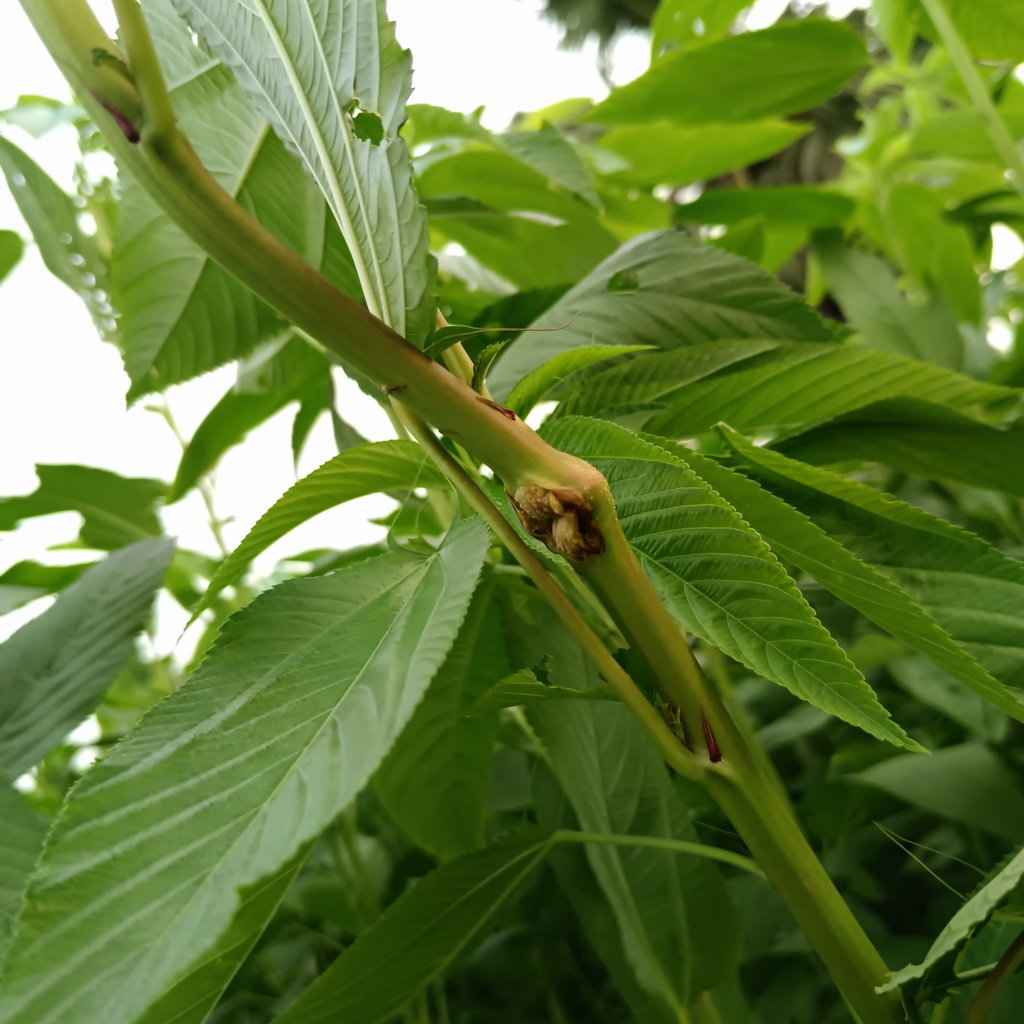
Label: Stem Soft Rot